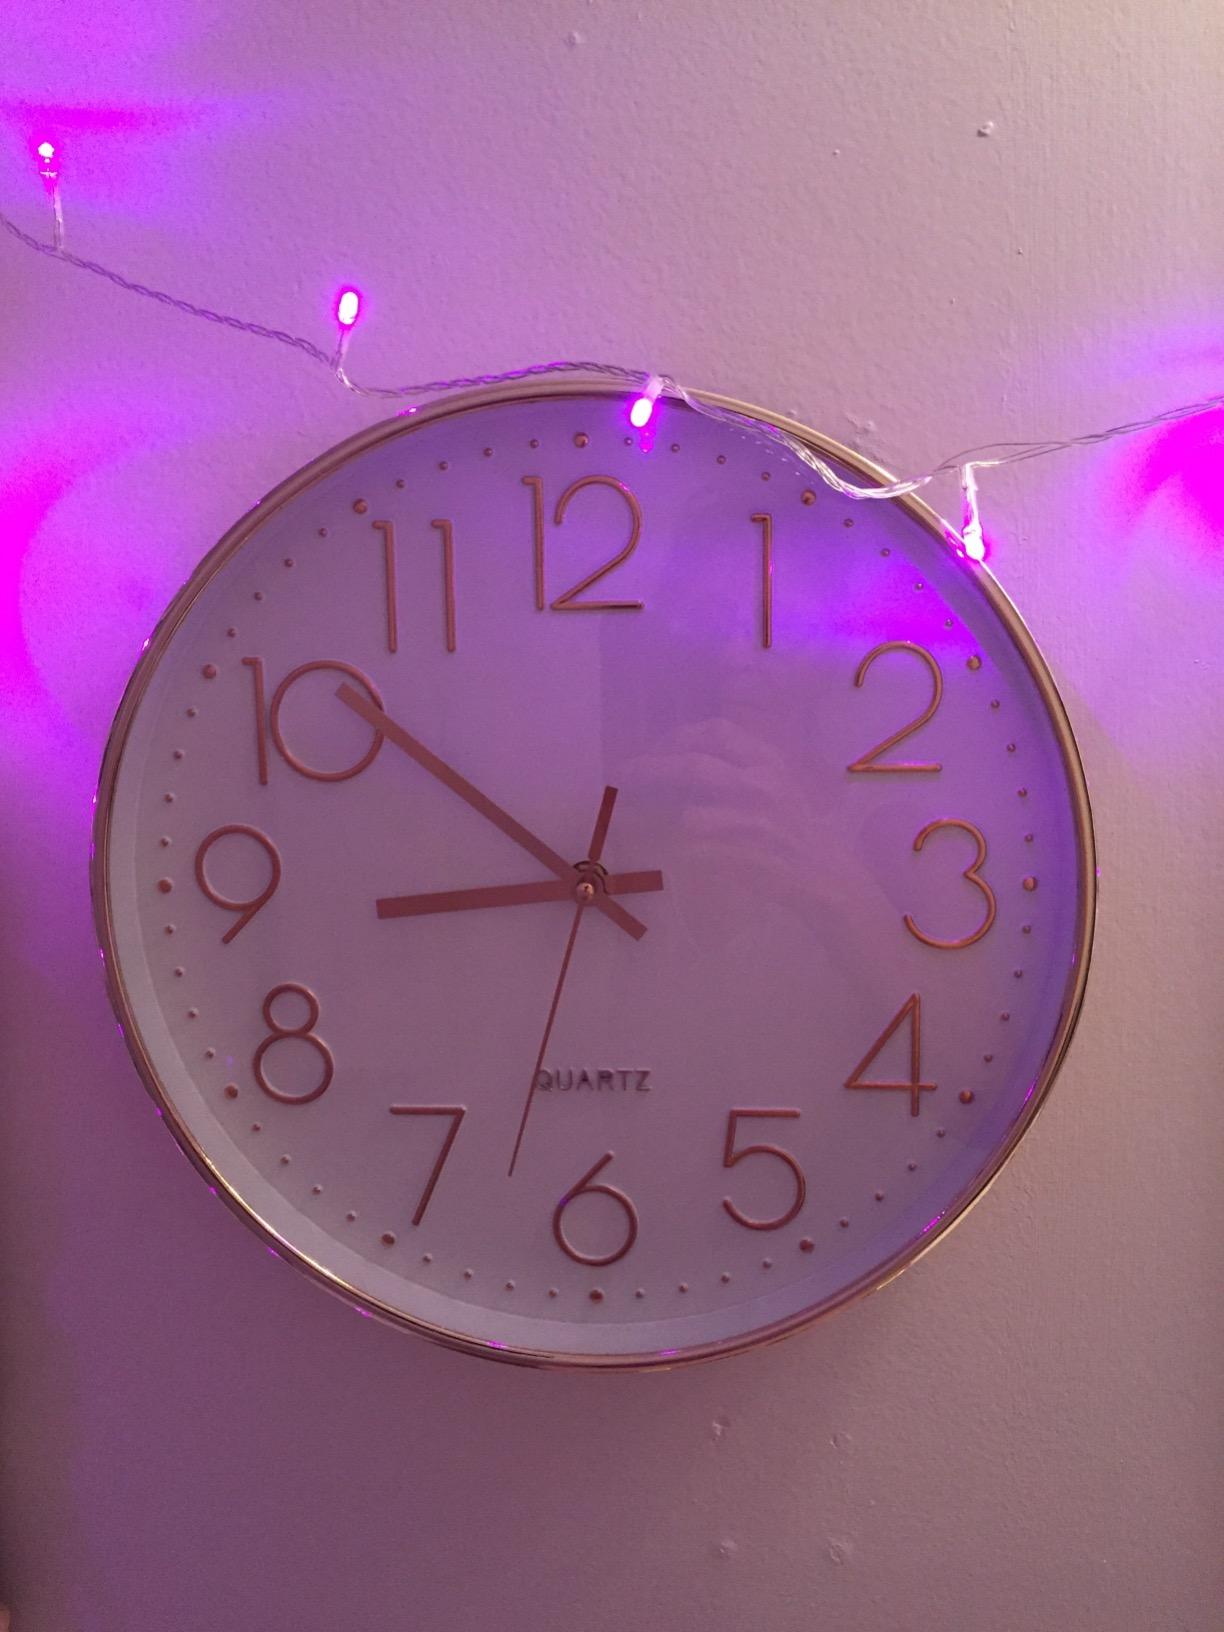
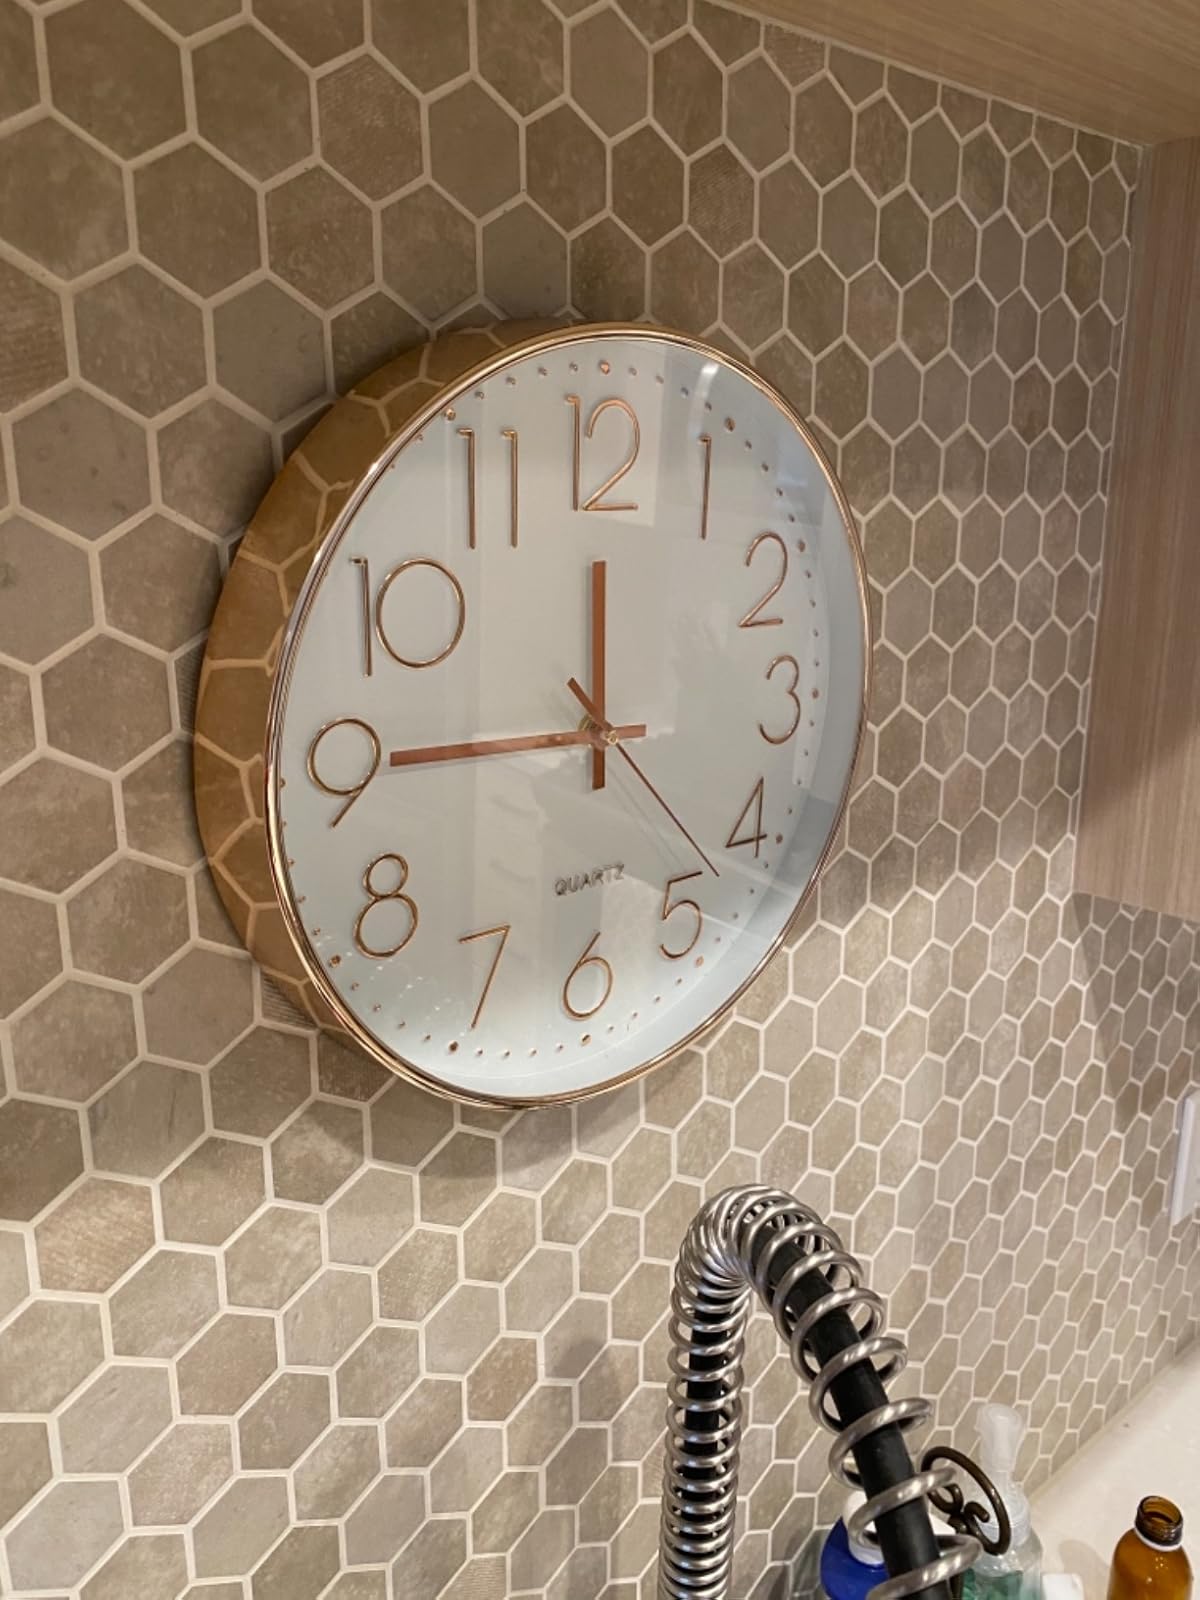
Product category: clock
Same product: yes